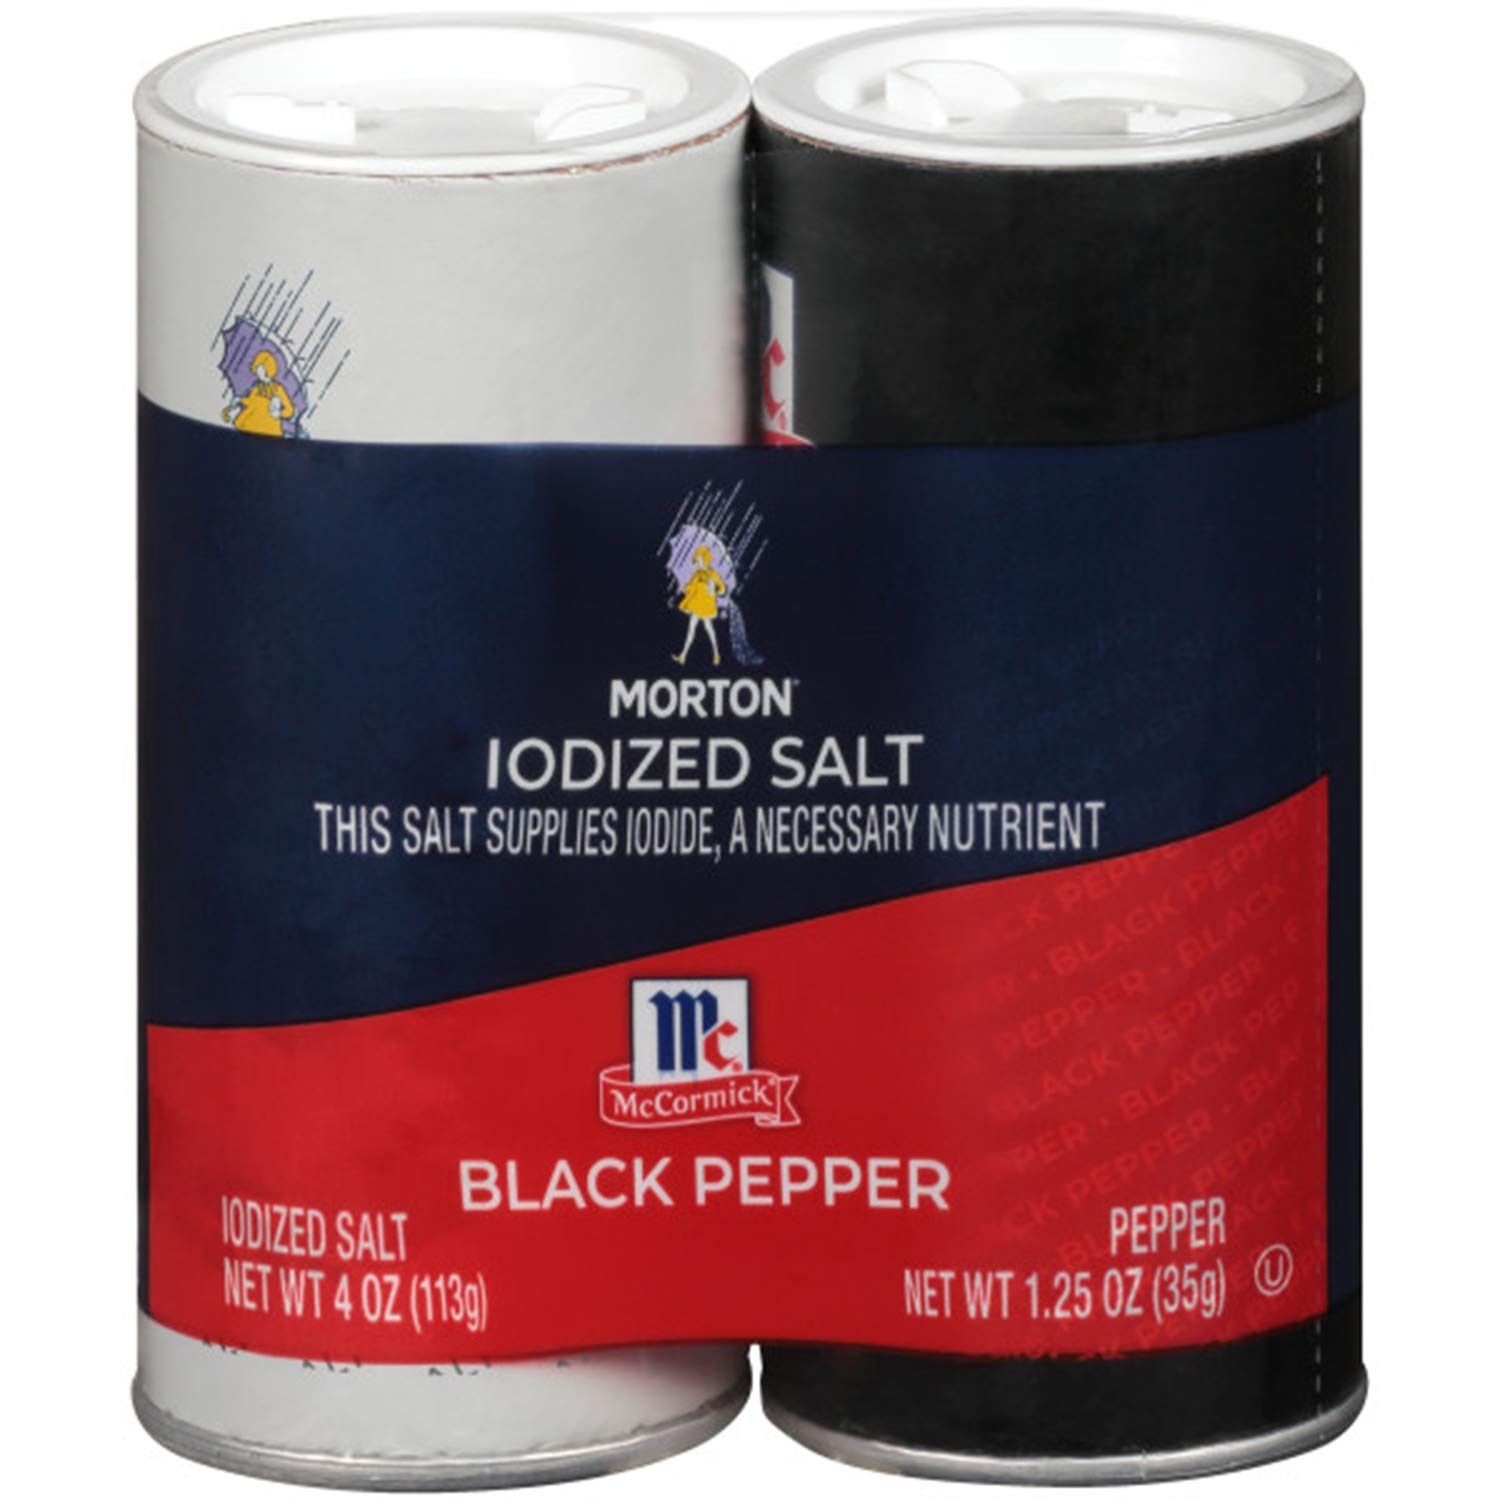
Item Name: Morton Iodized Salt and McCormick Pepper Shaker Set, 5.25 Ounce (Pack of 12)
Bullet Point 1: ON YOUR TABLE FOR GENERATIONS - Morton salt has been a household staple since 1849
Bullet Point 2: DYNAMIC DUO - America’s #1 selling brands of salt and pepper, Morton and McCormick come together making a perfect pair
Bullet Point 3: CONVENIENCE AT YOUR FINGERTIPS - Disposable and attractive packaging making your next backyard barbecue a breeze!
Bullet Point 4: FOR ALL SEASONS - No pun intended! Whether you’re camping, at the beach, hosting a dinner party or in the office, this pair is sure to give you a helping hand
Bullet Point 5: JUST A PINCH - That’s all it takes! Take your meal to the next level with this duo
Value: 63.0
Unit: Ounce

Price: 2.99